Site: saxony
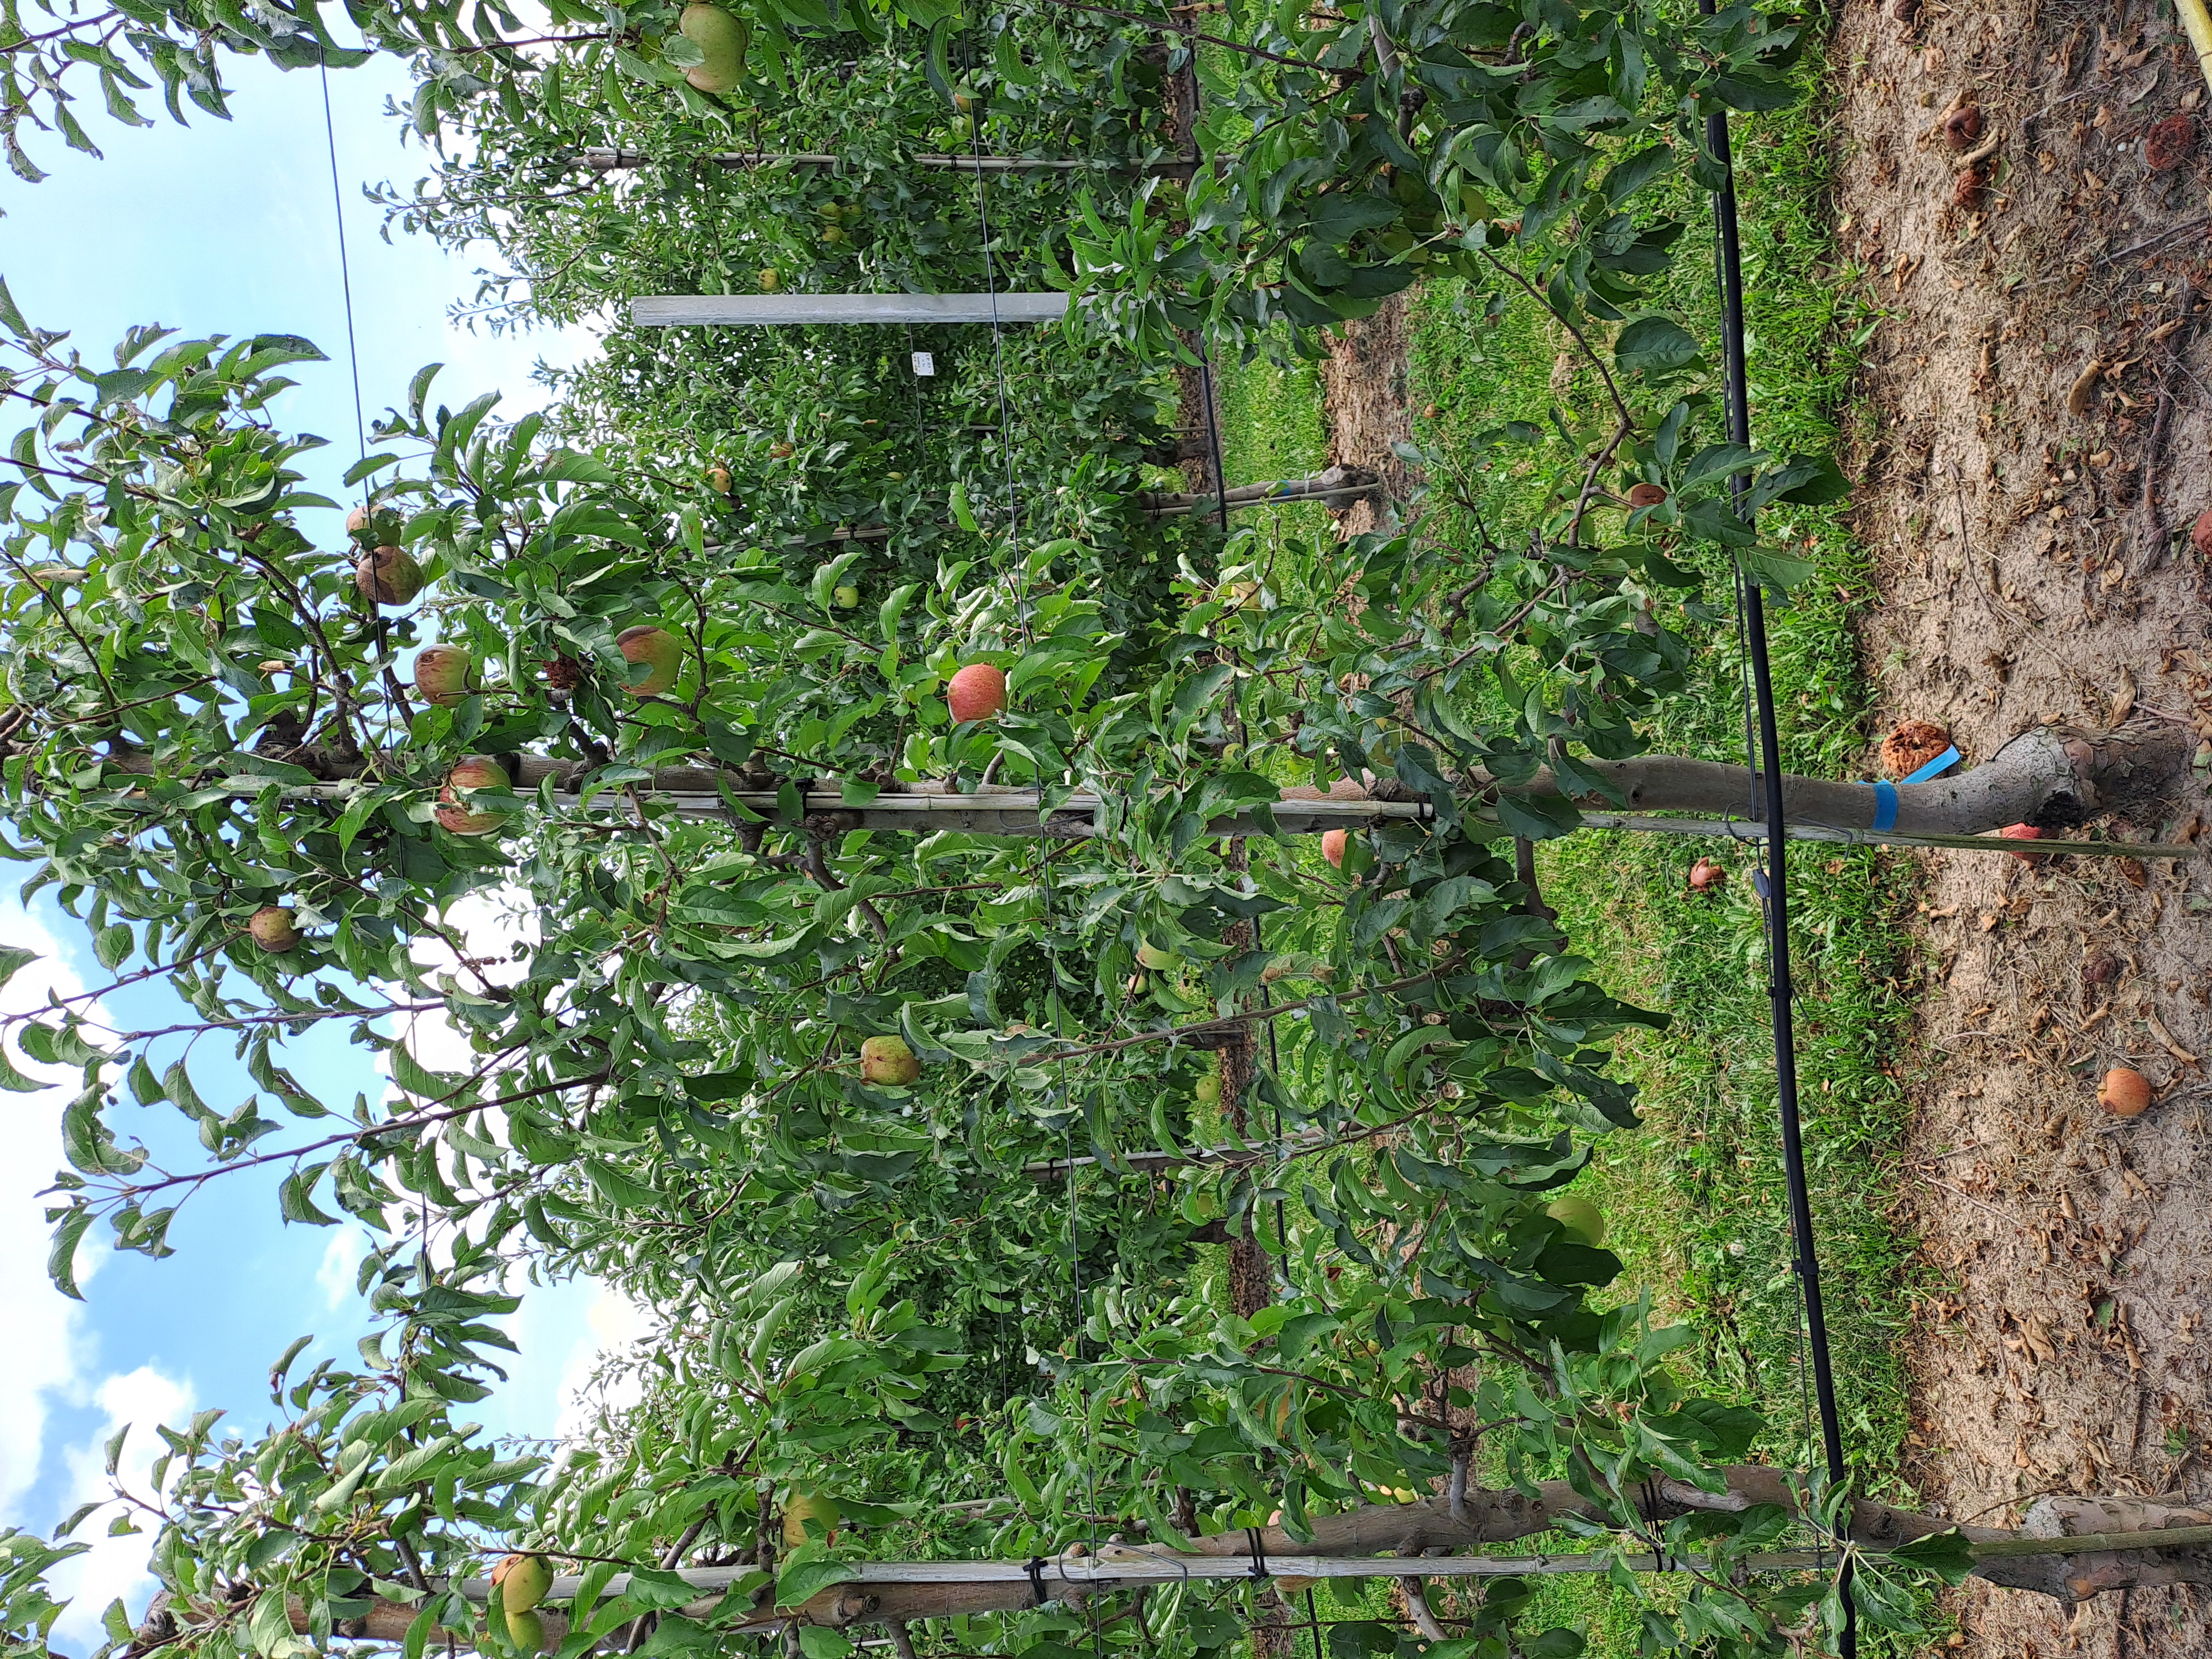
Growth stage (BBCH 85): Maturity of fruit and seed